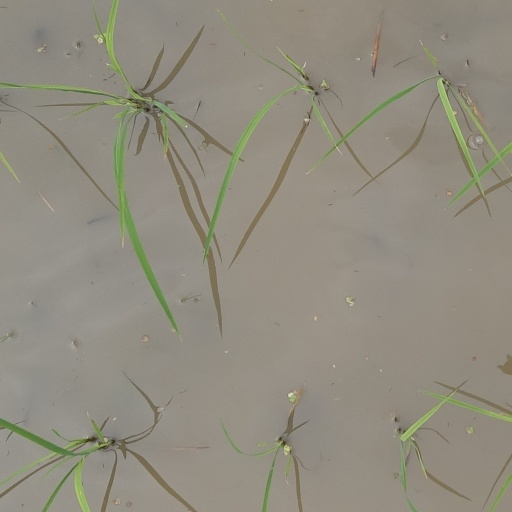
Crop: rice